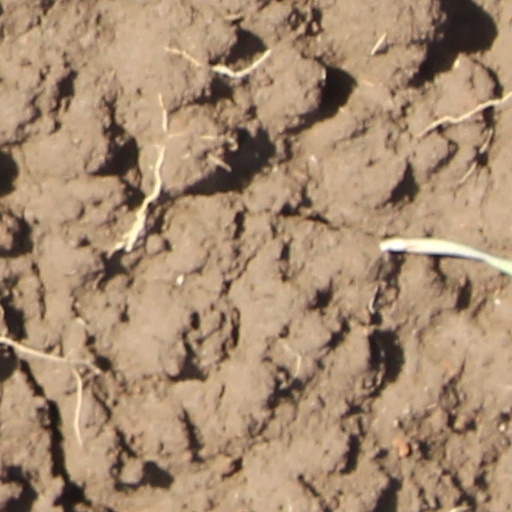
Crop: wheat